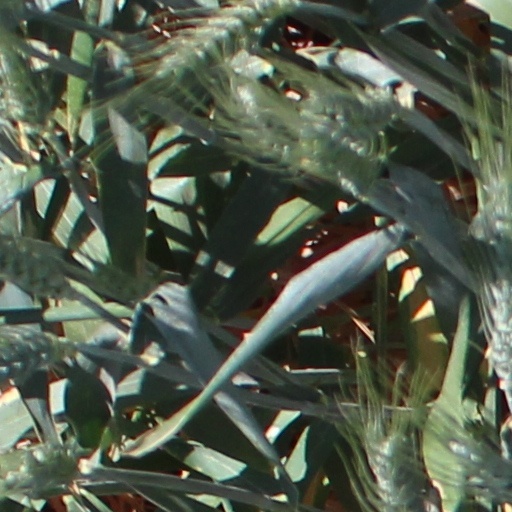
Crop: wheat